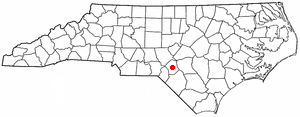
La ville de Raeford est le siège du comté de Hoke, situé en Caroline du Nord, aux États-Unis.